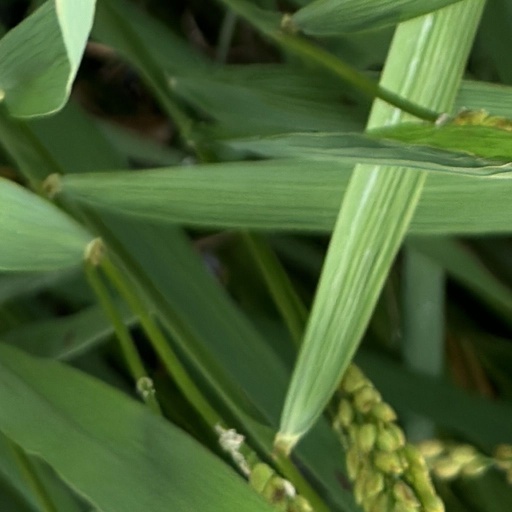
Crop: rice